Protected persons

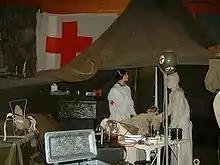
Medical personnel during an armed conflict carry out humanitarian work and are "protected persons" under international humanitarian law. Whether military or civilian, they are considered non-combatants and may not be attacked and not be taken as prisoners of war by parties to a conflict. They use a protective sign such as the red cross, red crescent or red crystal.

Protected persons is a legal term under international humanitarian law and refers to persons who are under specific protection of the 1949 Geneva Conventions, their 1977 Additional Protocols, and customary international humanitarian law during an armed conflict.